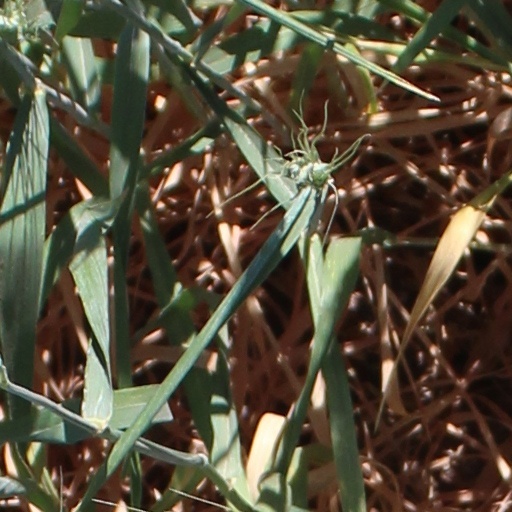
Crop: wheat